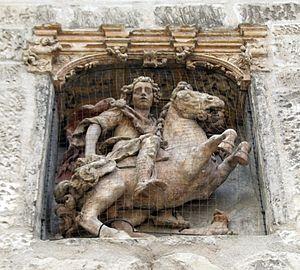
Statue de Saint-Thibault par Juan de Juni, Église Saint-Thibault, Joigny, Yonne, Bourgogne, FRANCE
Saint Thibaut de Provins appartient à la puissante famille des comtes de Champagne. Fils d'Arnolf et de Guille, il naît à Provins en 1039 selon la Vita Sancti Tetbaldi de Pietro della Vangadizza. Il meurt le 30 juin 1066 à Sossano près de Vicence où il est enterré à la cathédrale, puis transféré en 1074 à l'abbaye N-D de la Vangadizza de Badia Polesine où il est vénéré aujourd'hui et considéré comme patron de la cité. Son tombeau en marbre de Carrare garde ses reliques dans l'église principale de la ville.
L'église Saint-Thibault est une église catholique de style gothique flamboyant, située dans la vieille ville de Joigny. Elle est dédiée à saint Thibault, en latin: Theobaldus.